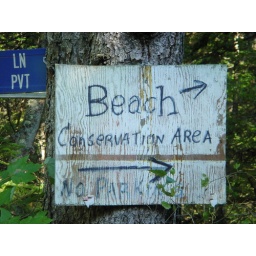
The sign to the beach at Morse Mtn, near Popham beach. That &amp;quot;No Parking&amp;quot; really reeks of authority.